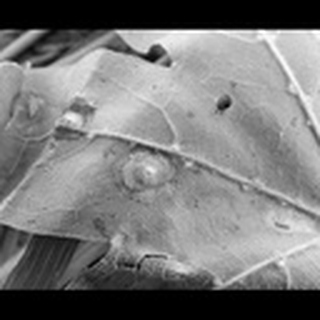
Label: cotton_target_spot